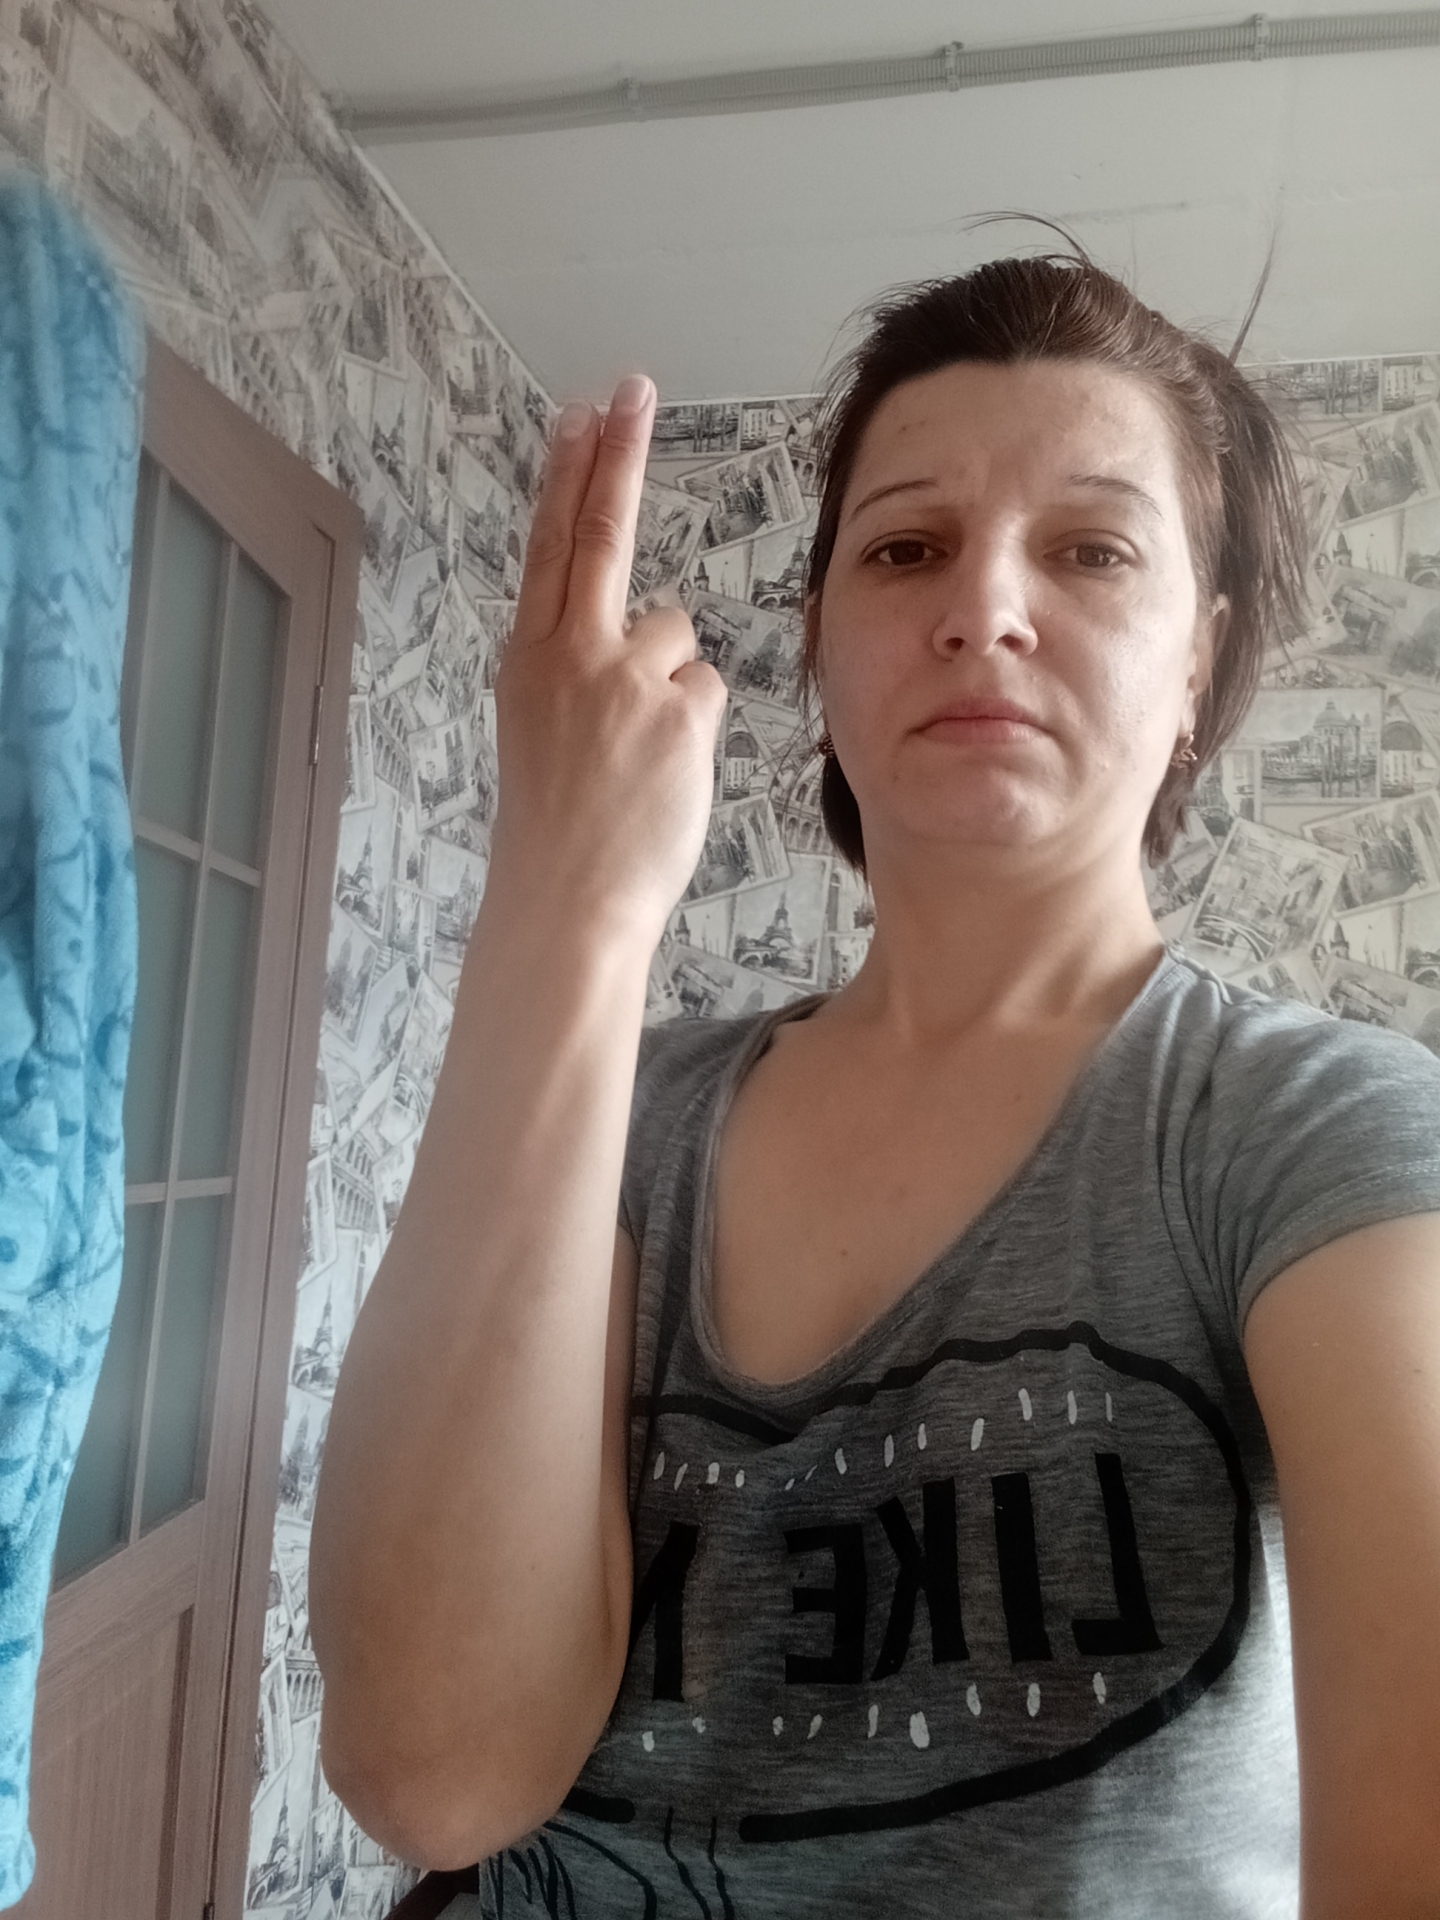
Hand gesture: two_up_inverted